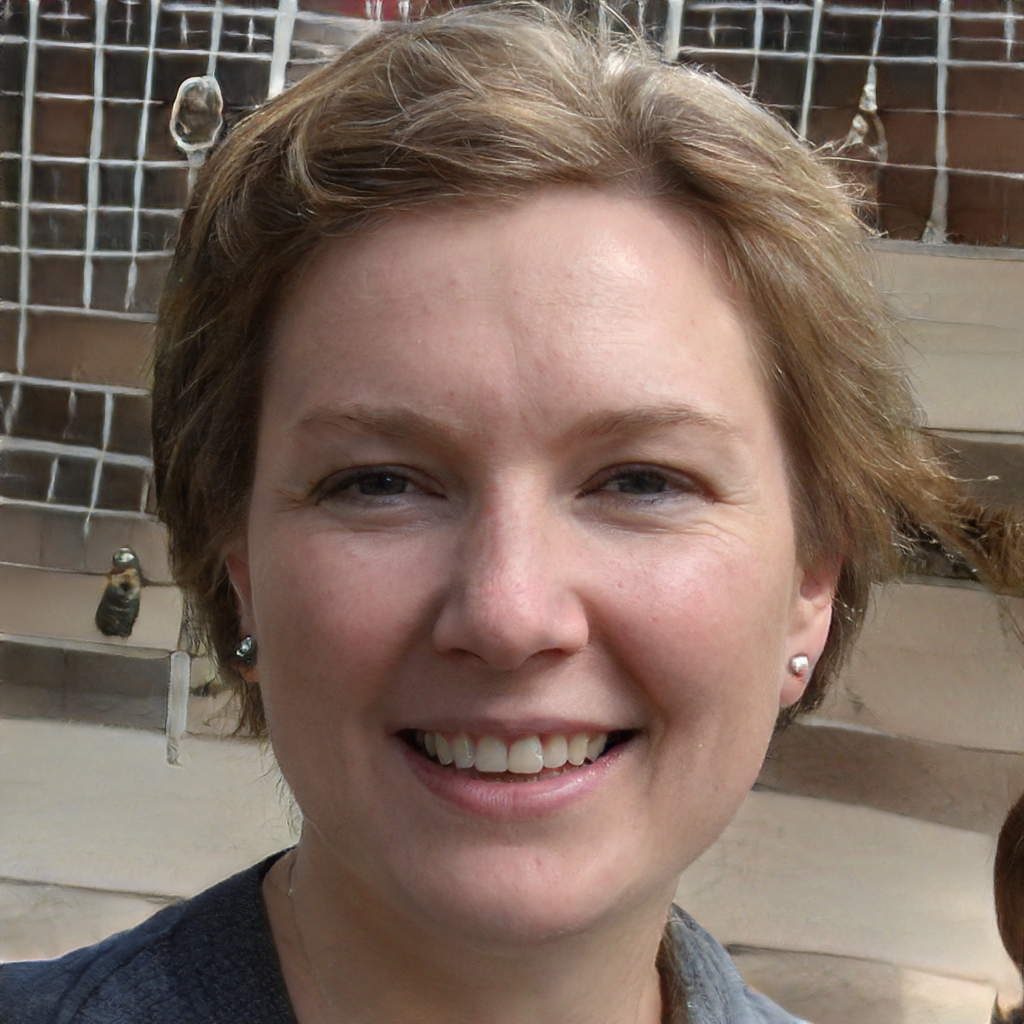
Portrait style: Real Portrait